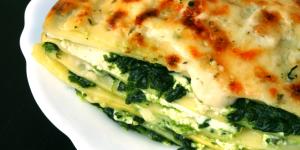
lasana de verduras con thermomix